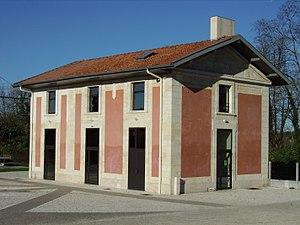
Saint-Médard-d'Eyrans est une commune du Sud-Ouest de la France, située dans le département de la Gironde, en région Nouvelle-Aquitaine.